History of Missouri

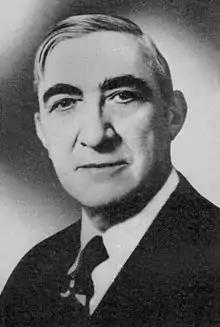
Forrest Smith, elected Governor of Missouri in 1948, was the first governor chosen under the 1945 state Constitution.

After the war Republicans gained strength in the state, although Missourians voted for Democratic politicians on a state and national level with relative frequency. On a national level, Missouri voted with the winner of the presidential election for most of the 20th century except for 1956; this gained the state its status as the Missouri bellwether. Despite its swing state status nationally, Democrats controlled both houses of the legislature after World War II, and only one Republican governor served the state from 1945 until the Reagan Revolution of the 1980s.